Tor-Arne Strøm

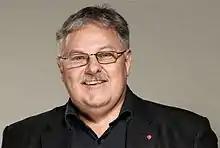
Tor-Arne Strøm

Tor-Arne Strøm (born 6 May 1952, in Rana Municipality) is a Norwegian politician for the Labour Party.